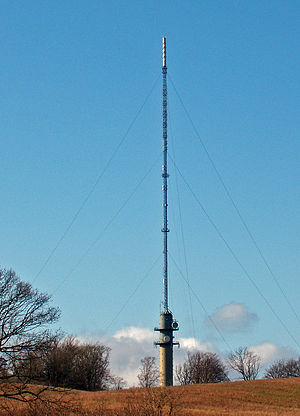
Søsterhøj-senderen
Søsterhøj-senderen
Søsterhøjsenderen ved Århus
Søsterhøj-senderen er en sendestation for radio-, tv- og kommunikationssignaler, der blev indviet maj 1956.